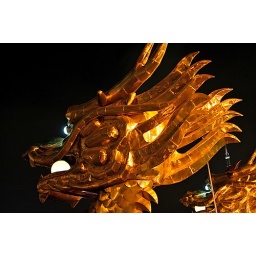
The front of the boat that took me on a cruise down a river in Shanghai